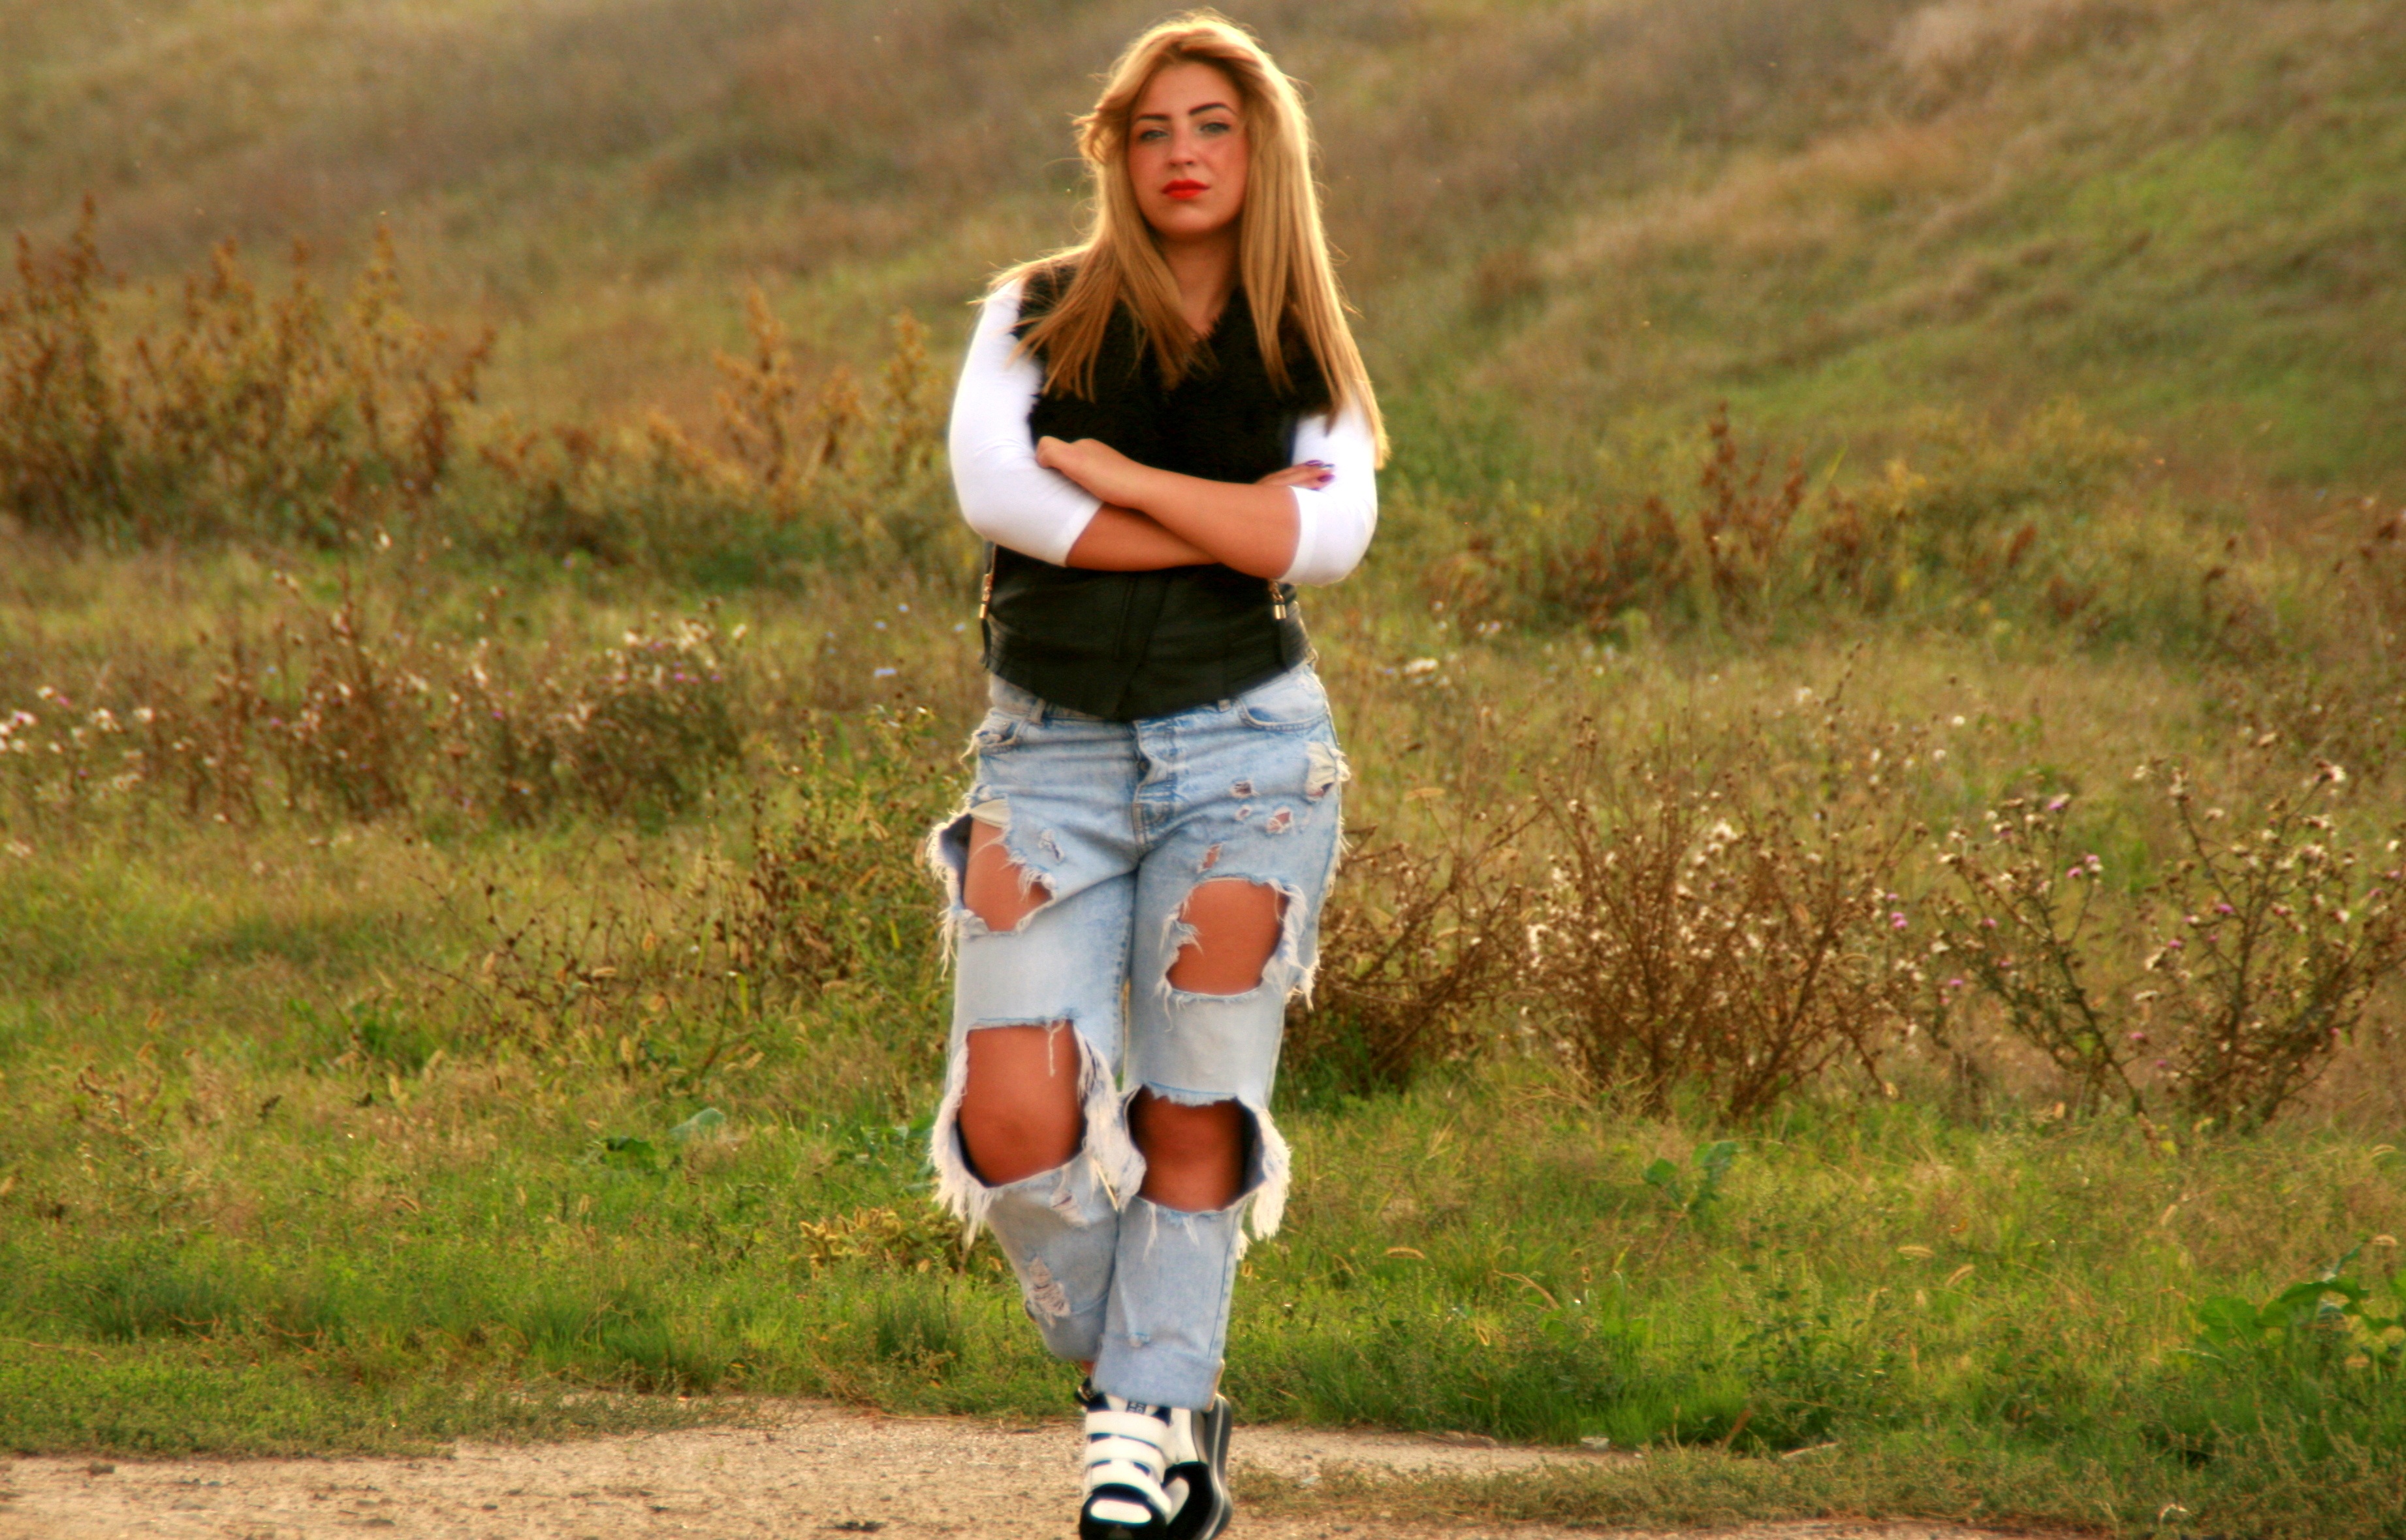
walking, girl, running, spring, fashion, jogging, sports, footwear, blond, green eyes, ultramarathon